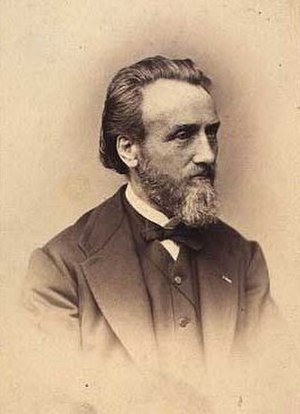
Edvard Helsted
Edvard Mads Ebbe Helsted var en dansk komponist og koncertmester. Han var bror til komponisten Carl Helsted, farbror til Gustav Helsted og grandfætter til maleren Frederik Ferdinand Helsted.